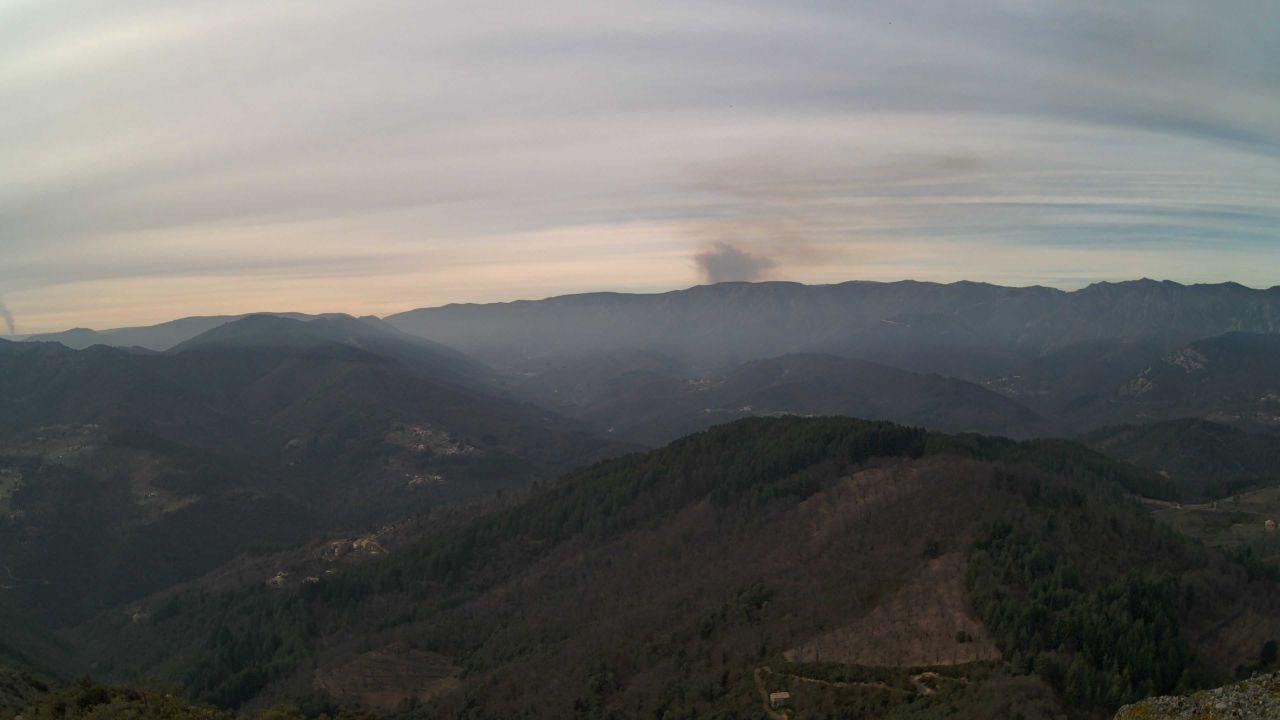
Fire: no
Smoke: yes